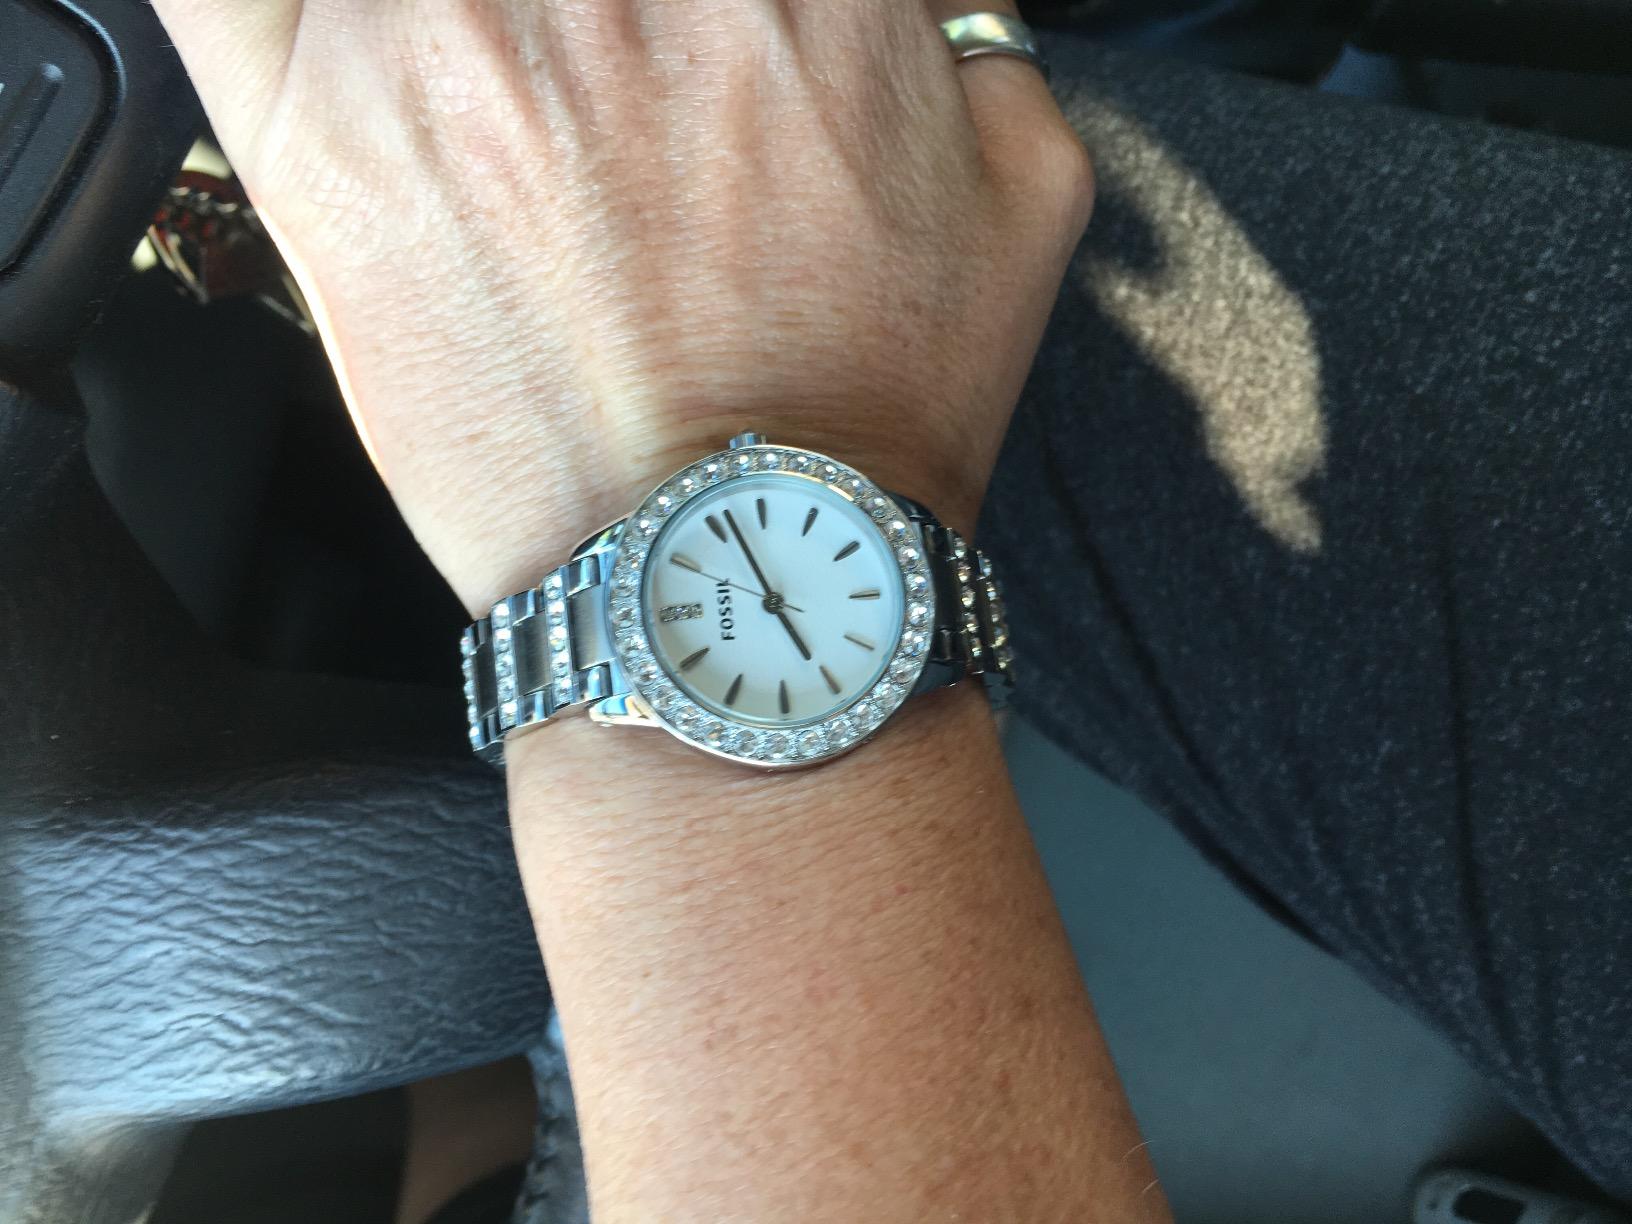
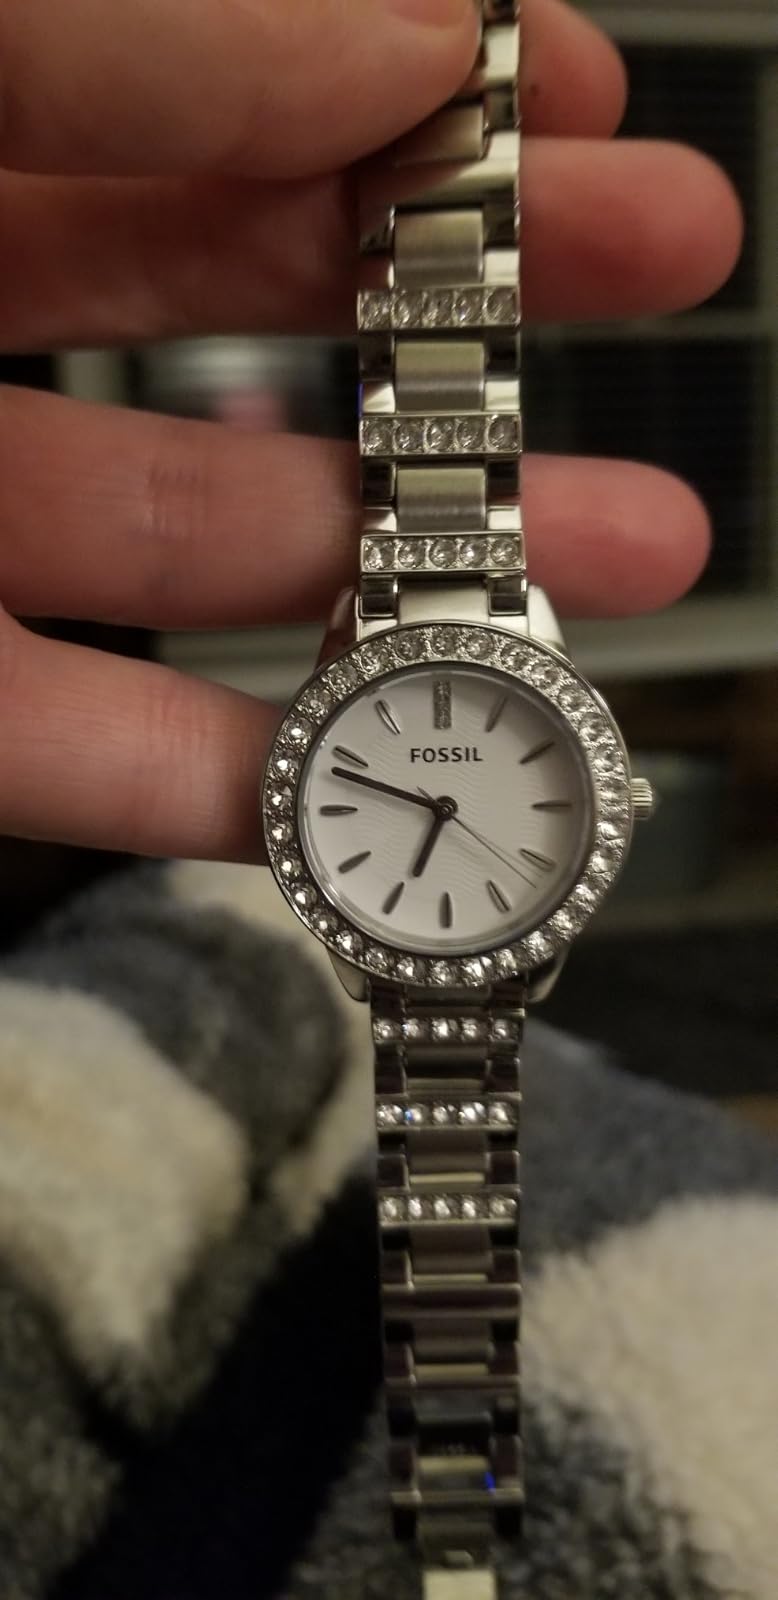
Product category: accessories_watch
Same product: yes